Ulmus minor subsp. minor

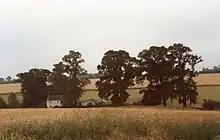
Four great East Anglian elms, "Ulmus minor" subsp. "minor", tower over an oak (left) and a two-storey house, Badingham, Suffolk, 1984

Many mature specimens still survive in England, notably in East Anglia. The Woodland Trust currently lists (2013) some 120 surviving "ancient" smooth-leaved elms in England and Wales, some of which are among the elms now being cloned, propagated and planted as part of The Conservation Foundation's 'Great British Elm Experiment' and 'Ulmus londinium' projects, a scheme to identify disease-resistant strains and return elms to city and countryside. Among "varieties with most resistance", Professor Oliver Rackham noted (1986) the 'Boxworth elm', still thriving (2022) in and around Boxworth, Cambridgeshire, and from c.2010 propagated experimentally by the Conservation Foundation.